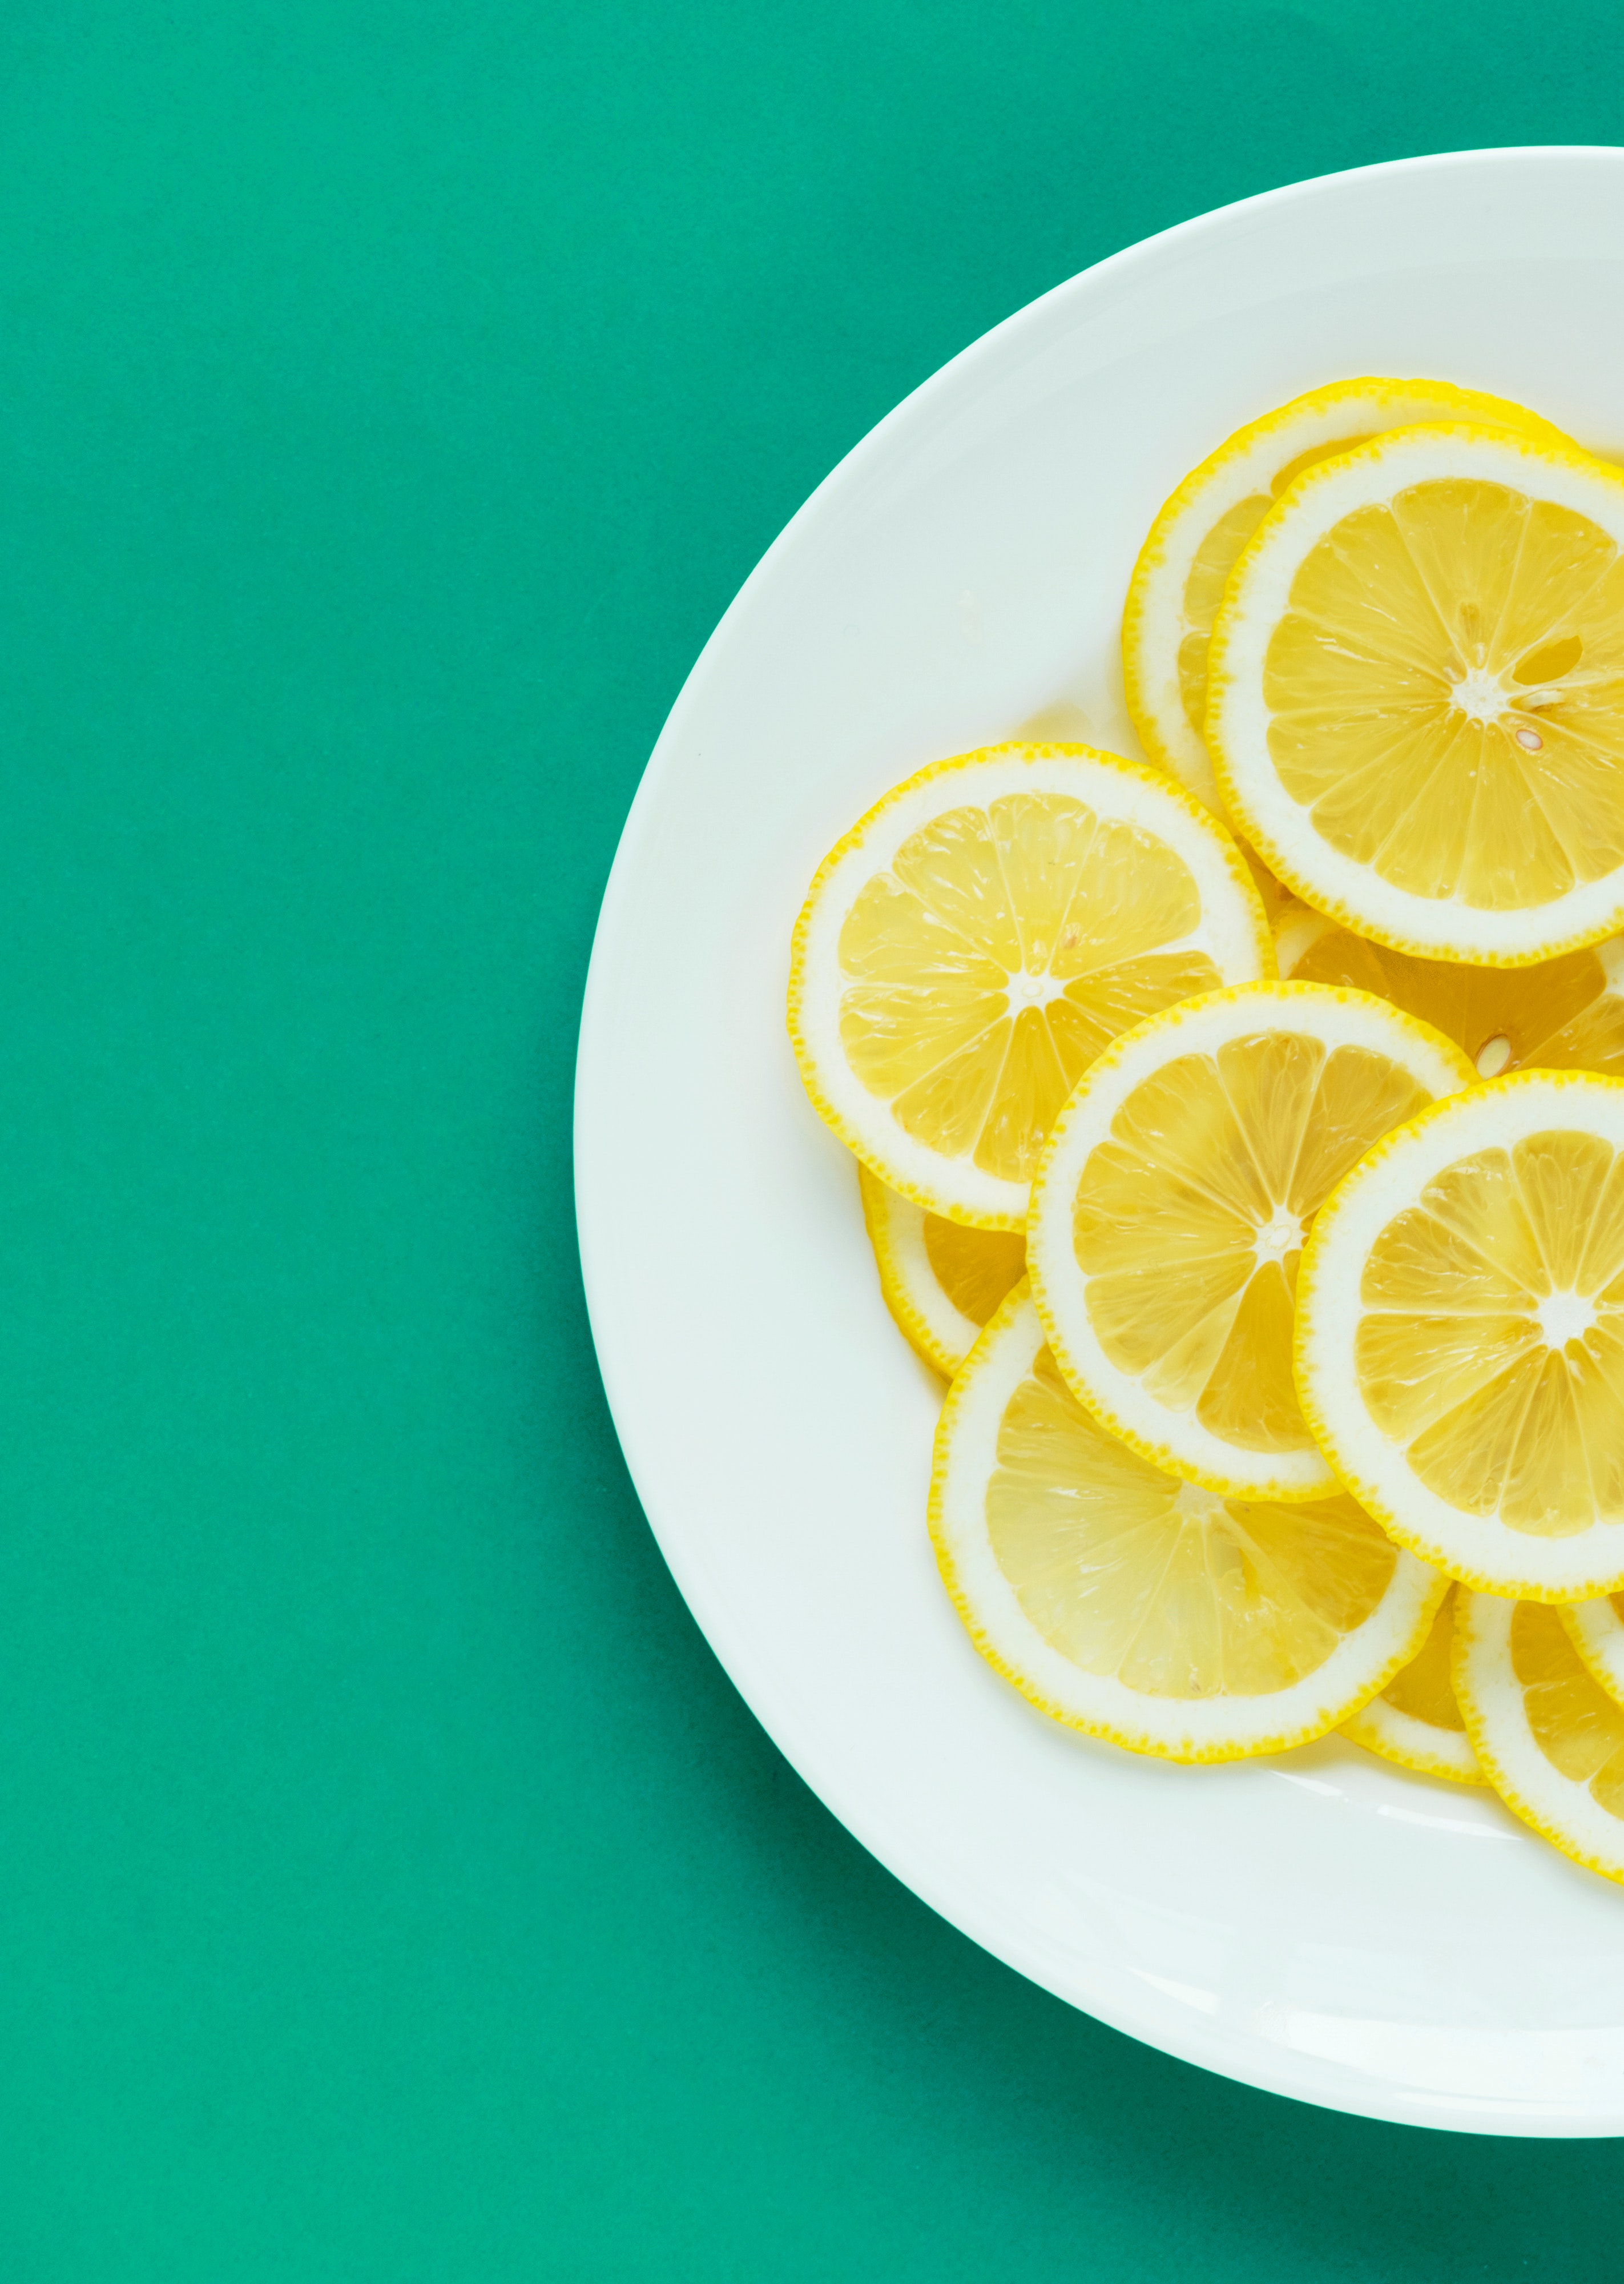
yellow, lemon, citric acid, food, produce, citrus, lemon lime, fruit, lime, orange, dishware